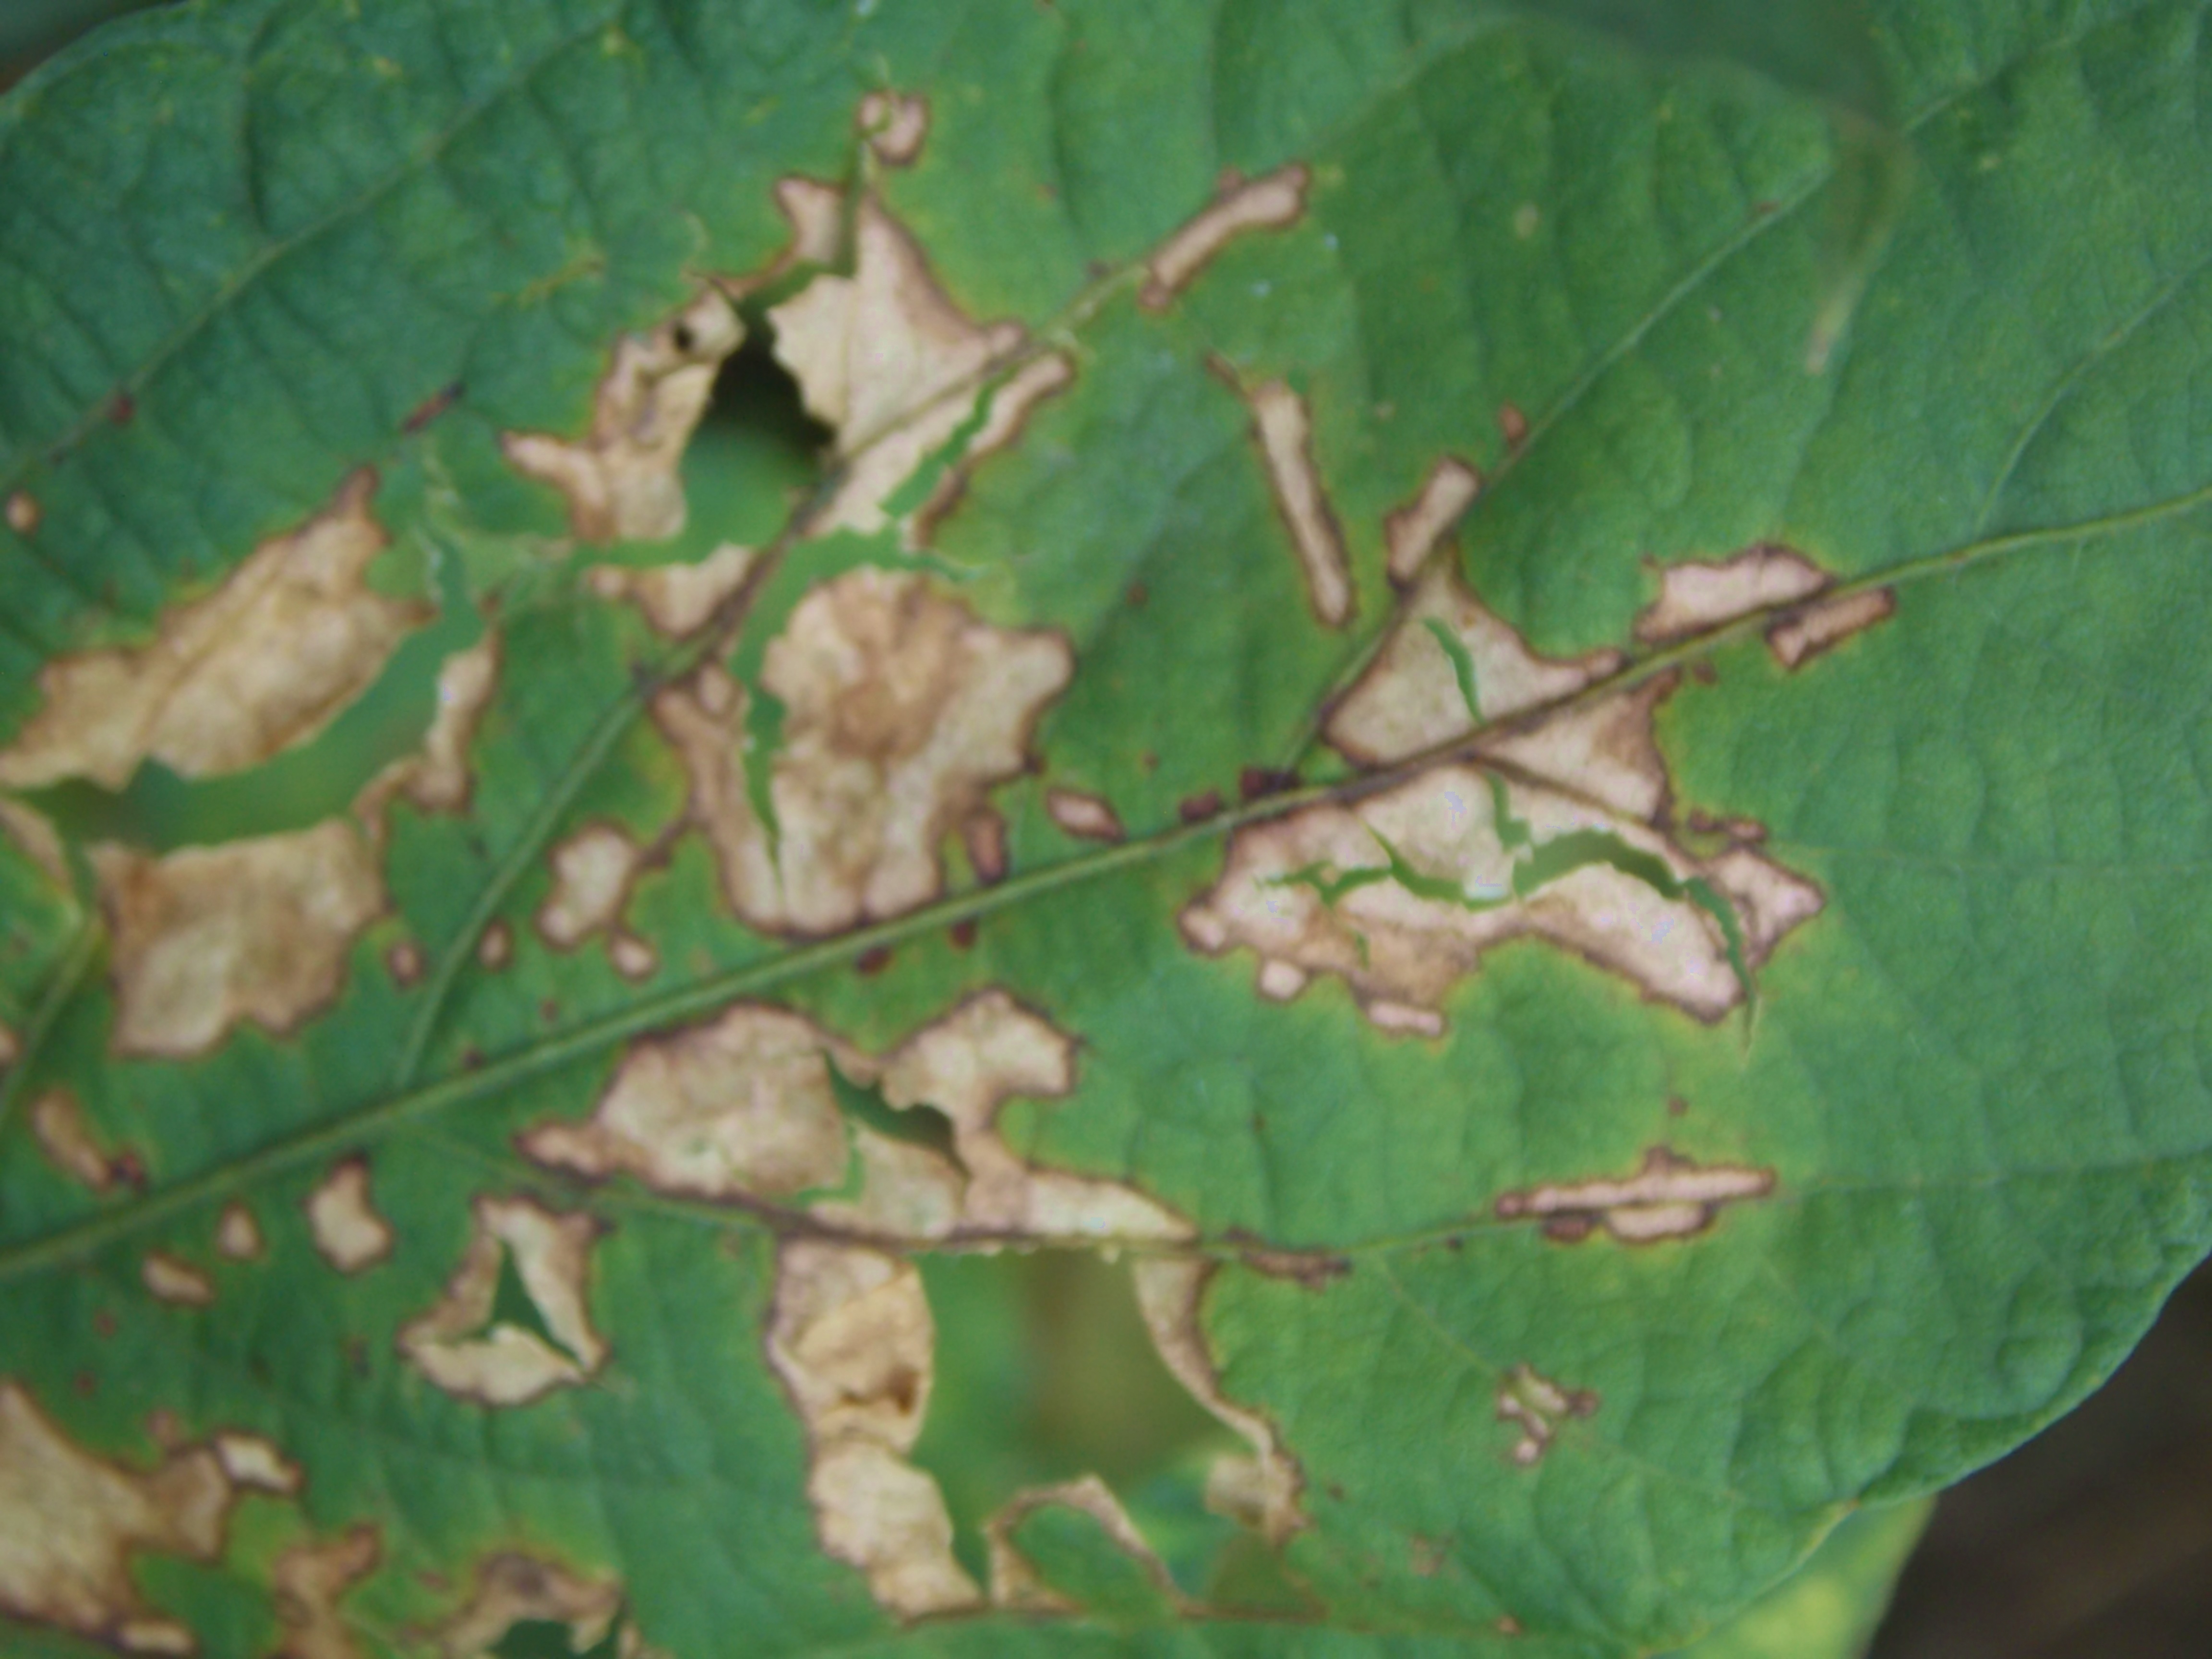
Label: Disease